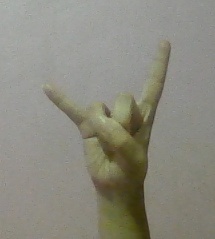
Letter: la